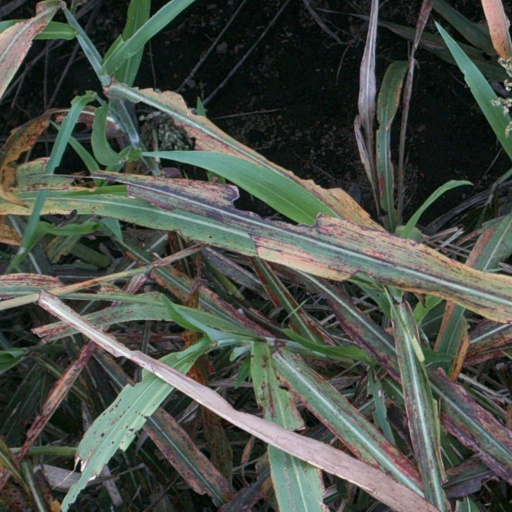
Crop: sorghum